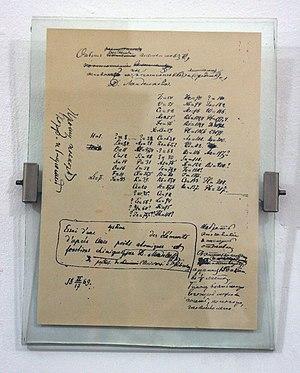
Manuscrit original du tableau périodique
Le musée Mendeleïev est installé dans un appartement occupé à Saint-Pétersbourg par le chimiste russe Dmitri Mendeleïev, inventeur en 1869 du tableau périodique des éléments chimiques. Il présente des souvenirs liés à sa vie et à son travail.